China Railways DFH mainline locomotives

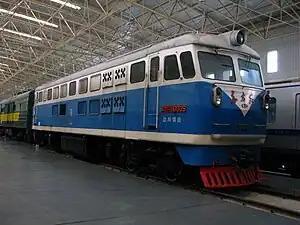
DFH3-0009 at Beijing Railway Museum (2010)

The China Railways DFH1 was a type of 4-axle B'B' single-cab diesel-hydraulic locomotive used on mainline passenger services; the DFH3 was a later development of a similar design but with two driving cabs.